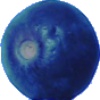
Label: huckleberry